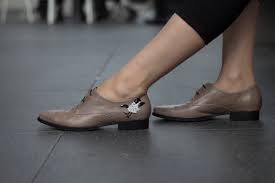
Label: Brogue